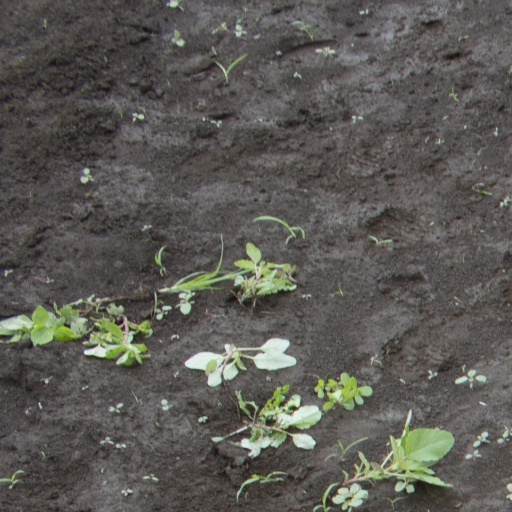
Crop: soybean